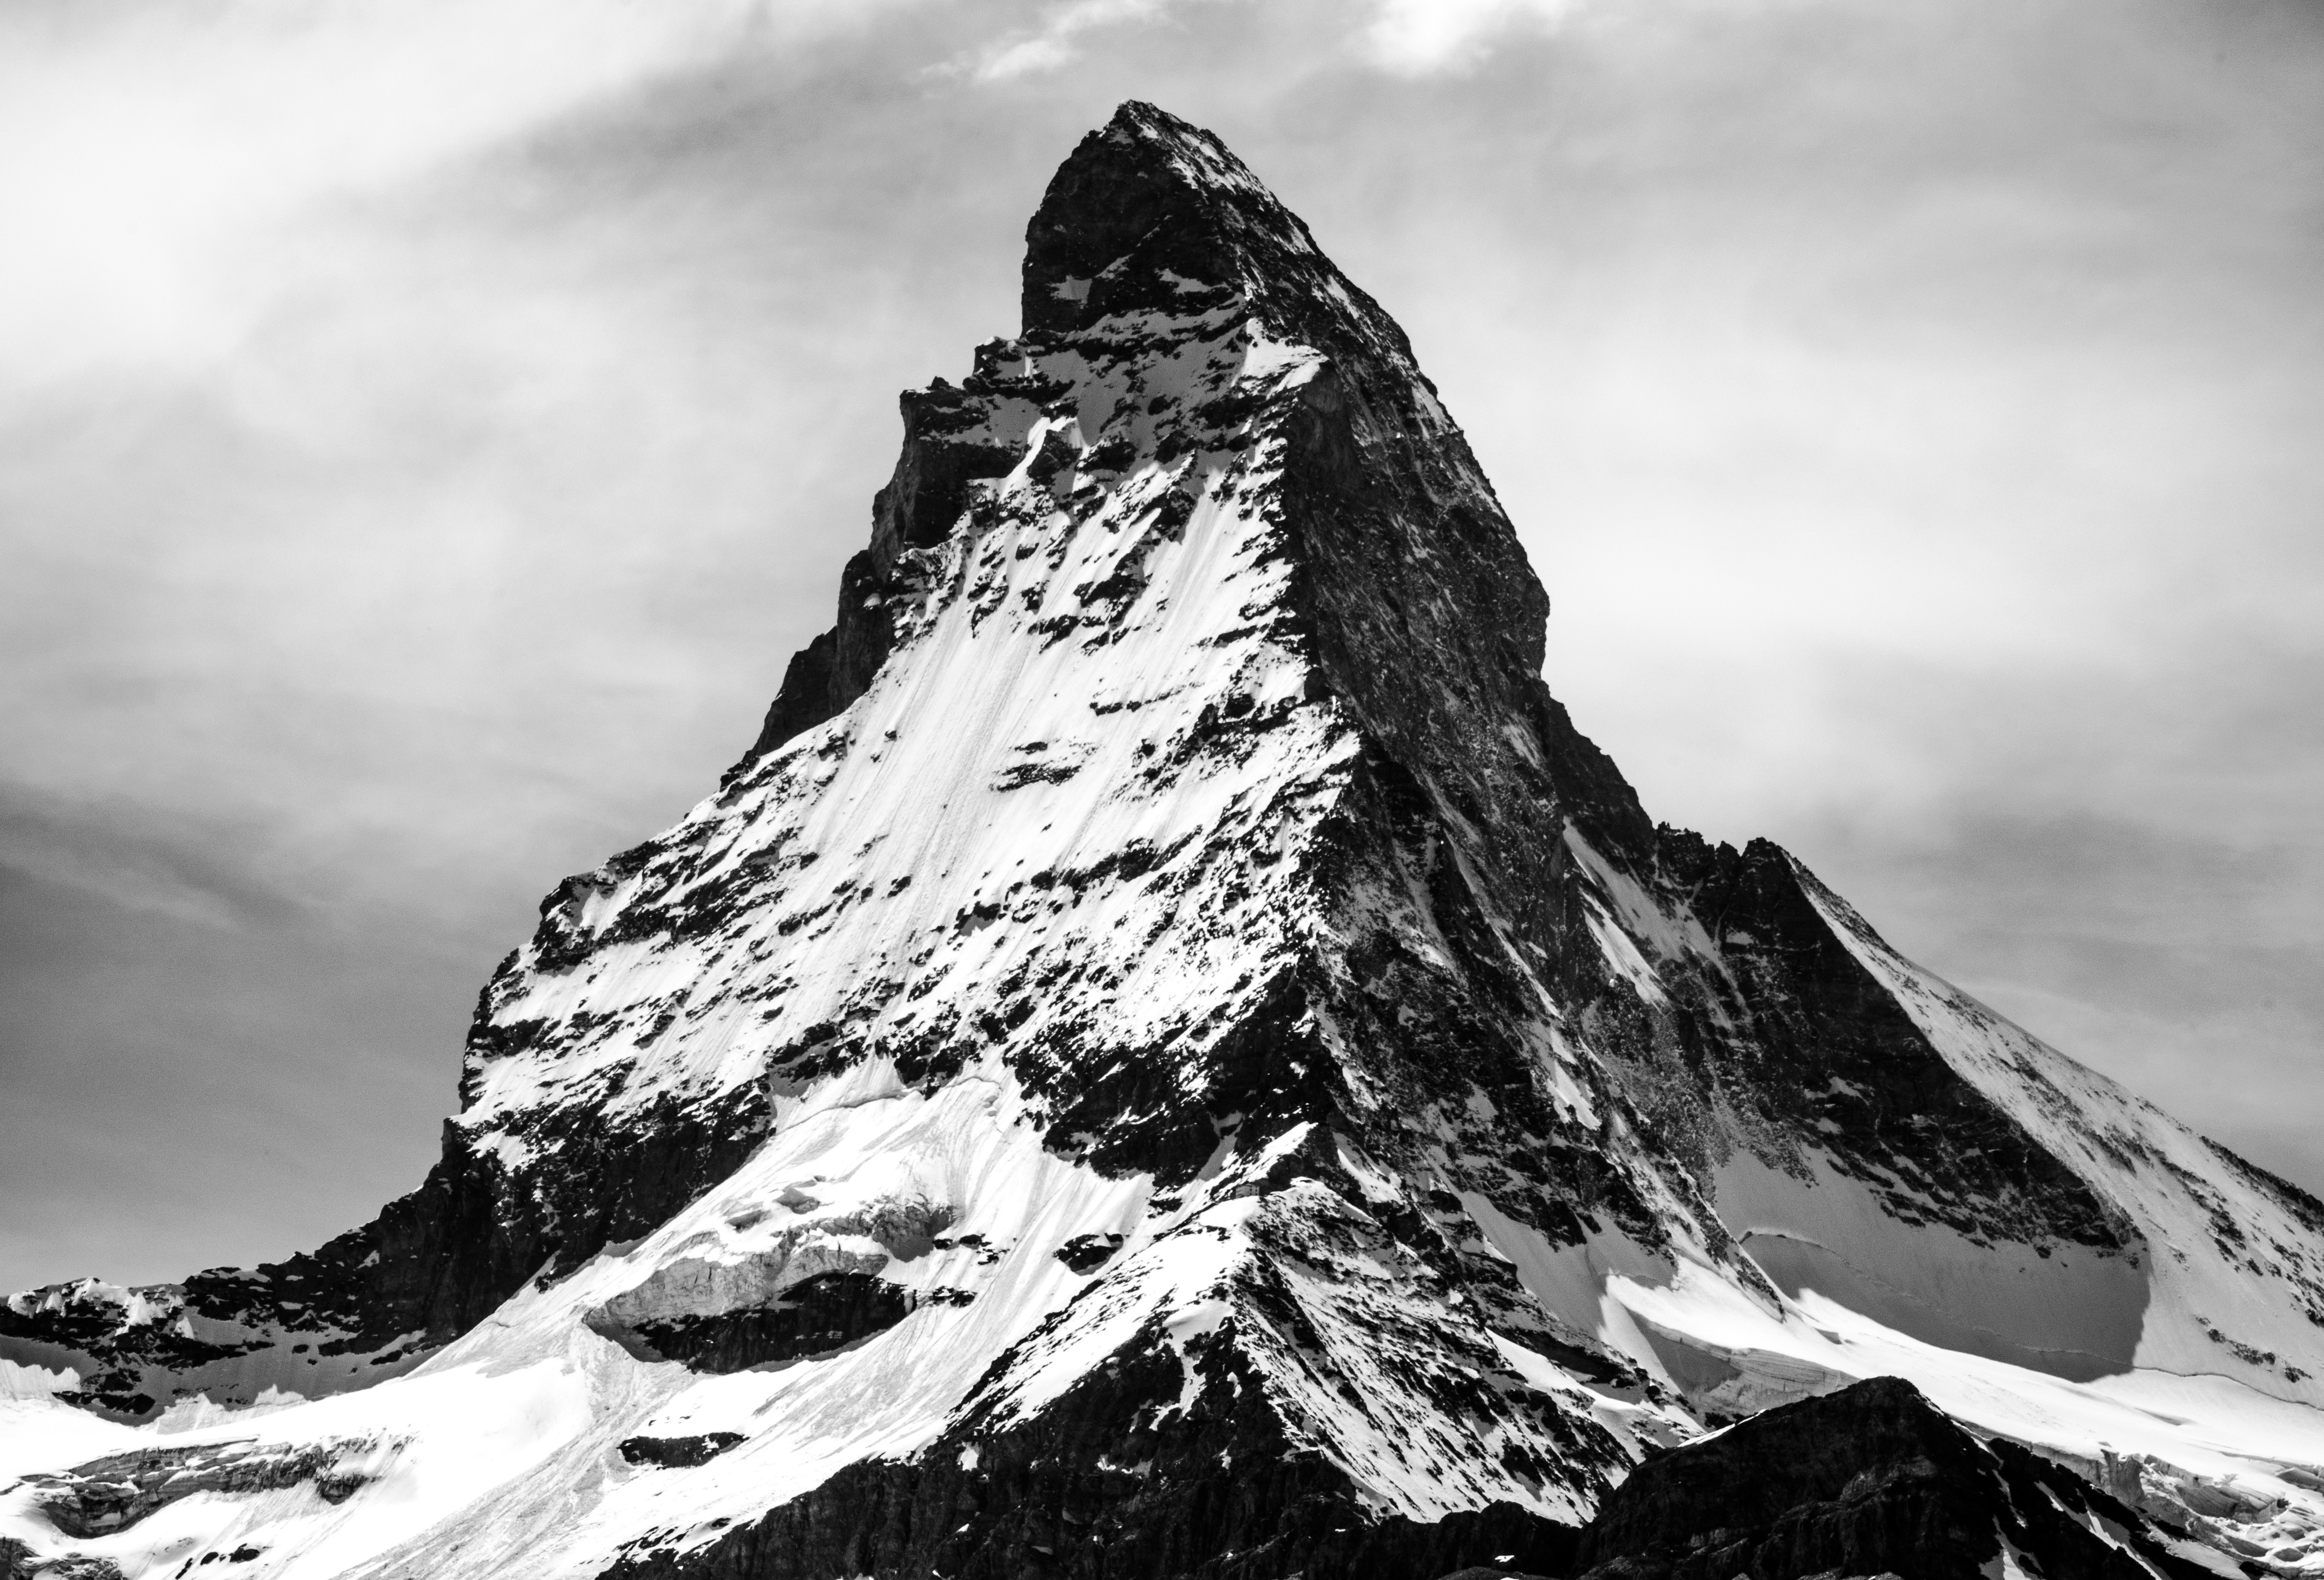
nature, rock, mountain, snow, winter, cloud, black and white, white, peak, mountain range, monochrome, ridge, summit, alps, top, landform, matterhorn, monochrome photography, geographical feature, mountainous landforms, geological phenomenon